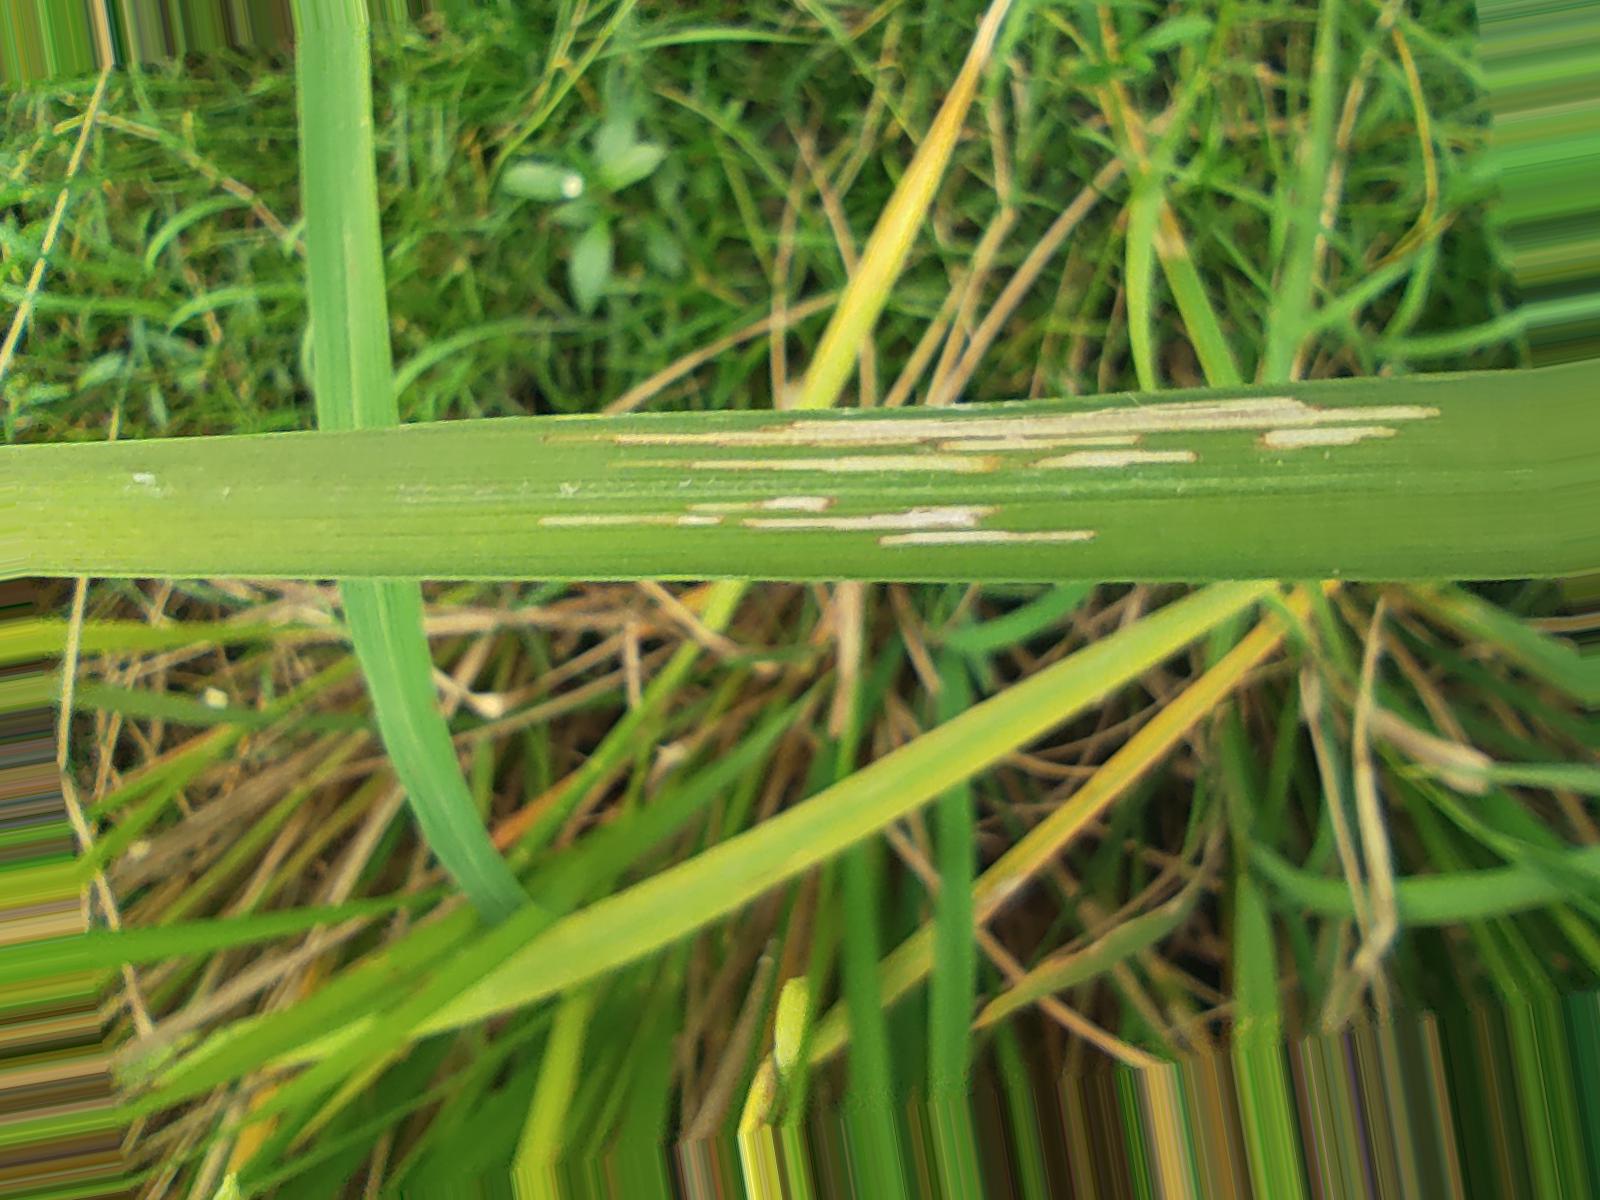
Nhãn: Sâu gai ( Hispa )